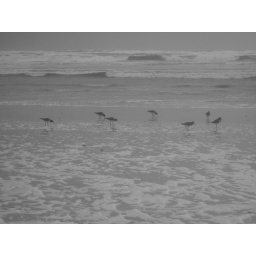
birds on the beach near Strahan, tas.